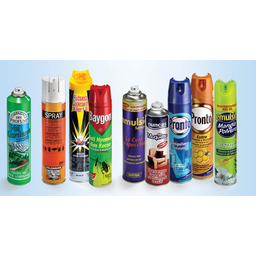
Label: metal